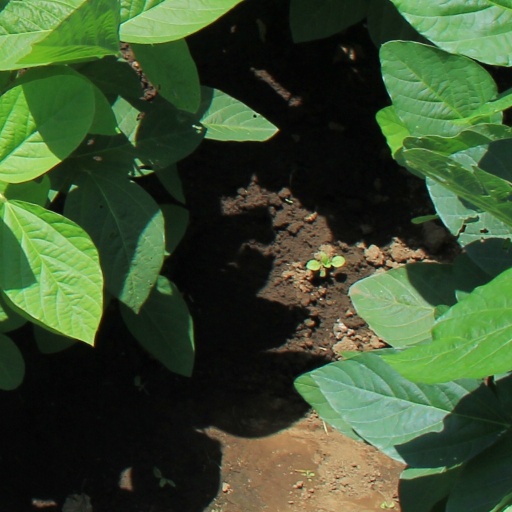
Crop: soybean